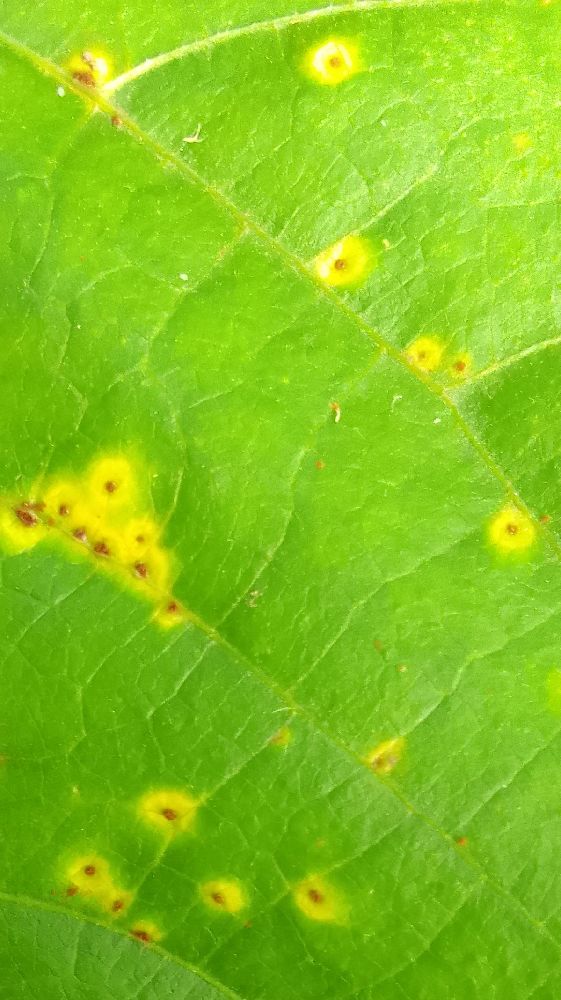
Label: rust